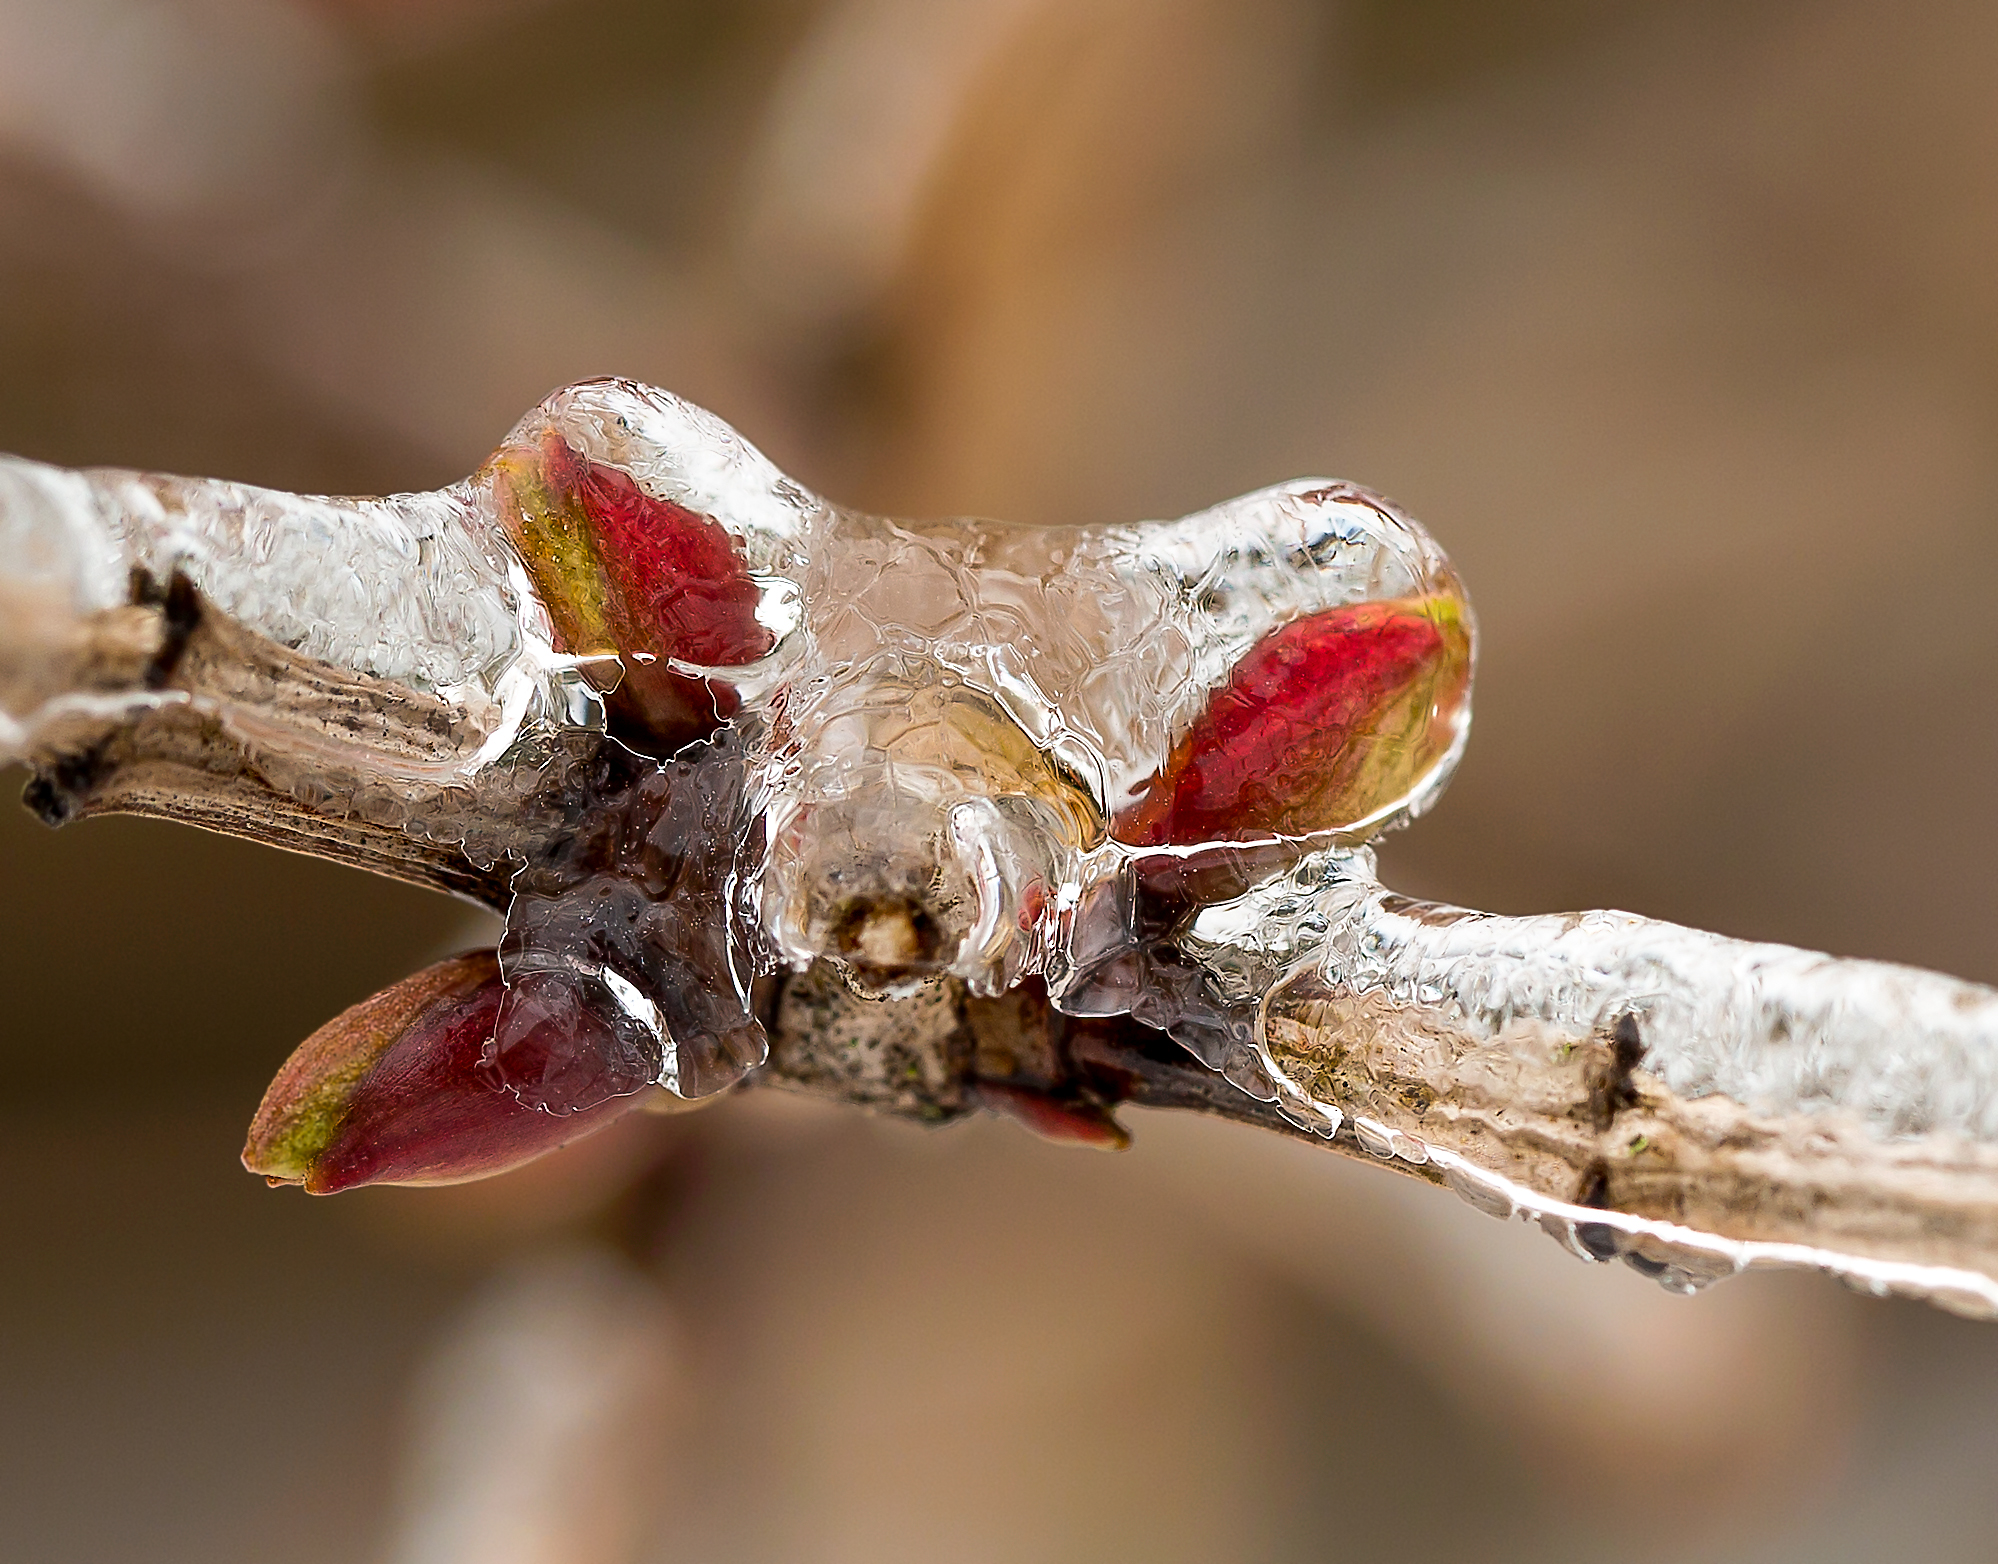
nature, branch, blossom, winter, plant, photography, leaf, flower, petal, ice, spring, red, insect, macro, flora, fauna, invertebrate, close up, three, bud, portland, flickrchallengegroup, macro photography